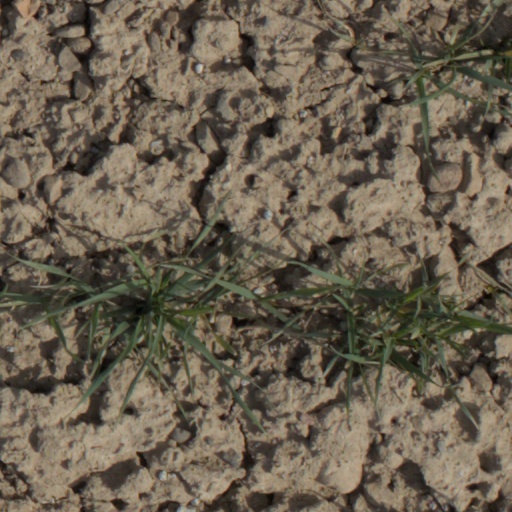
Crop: wheat